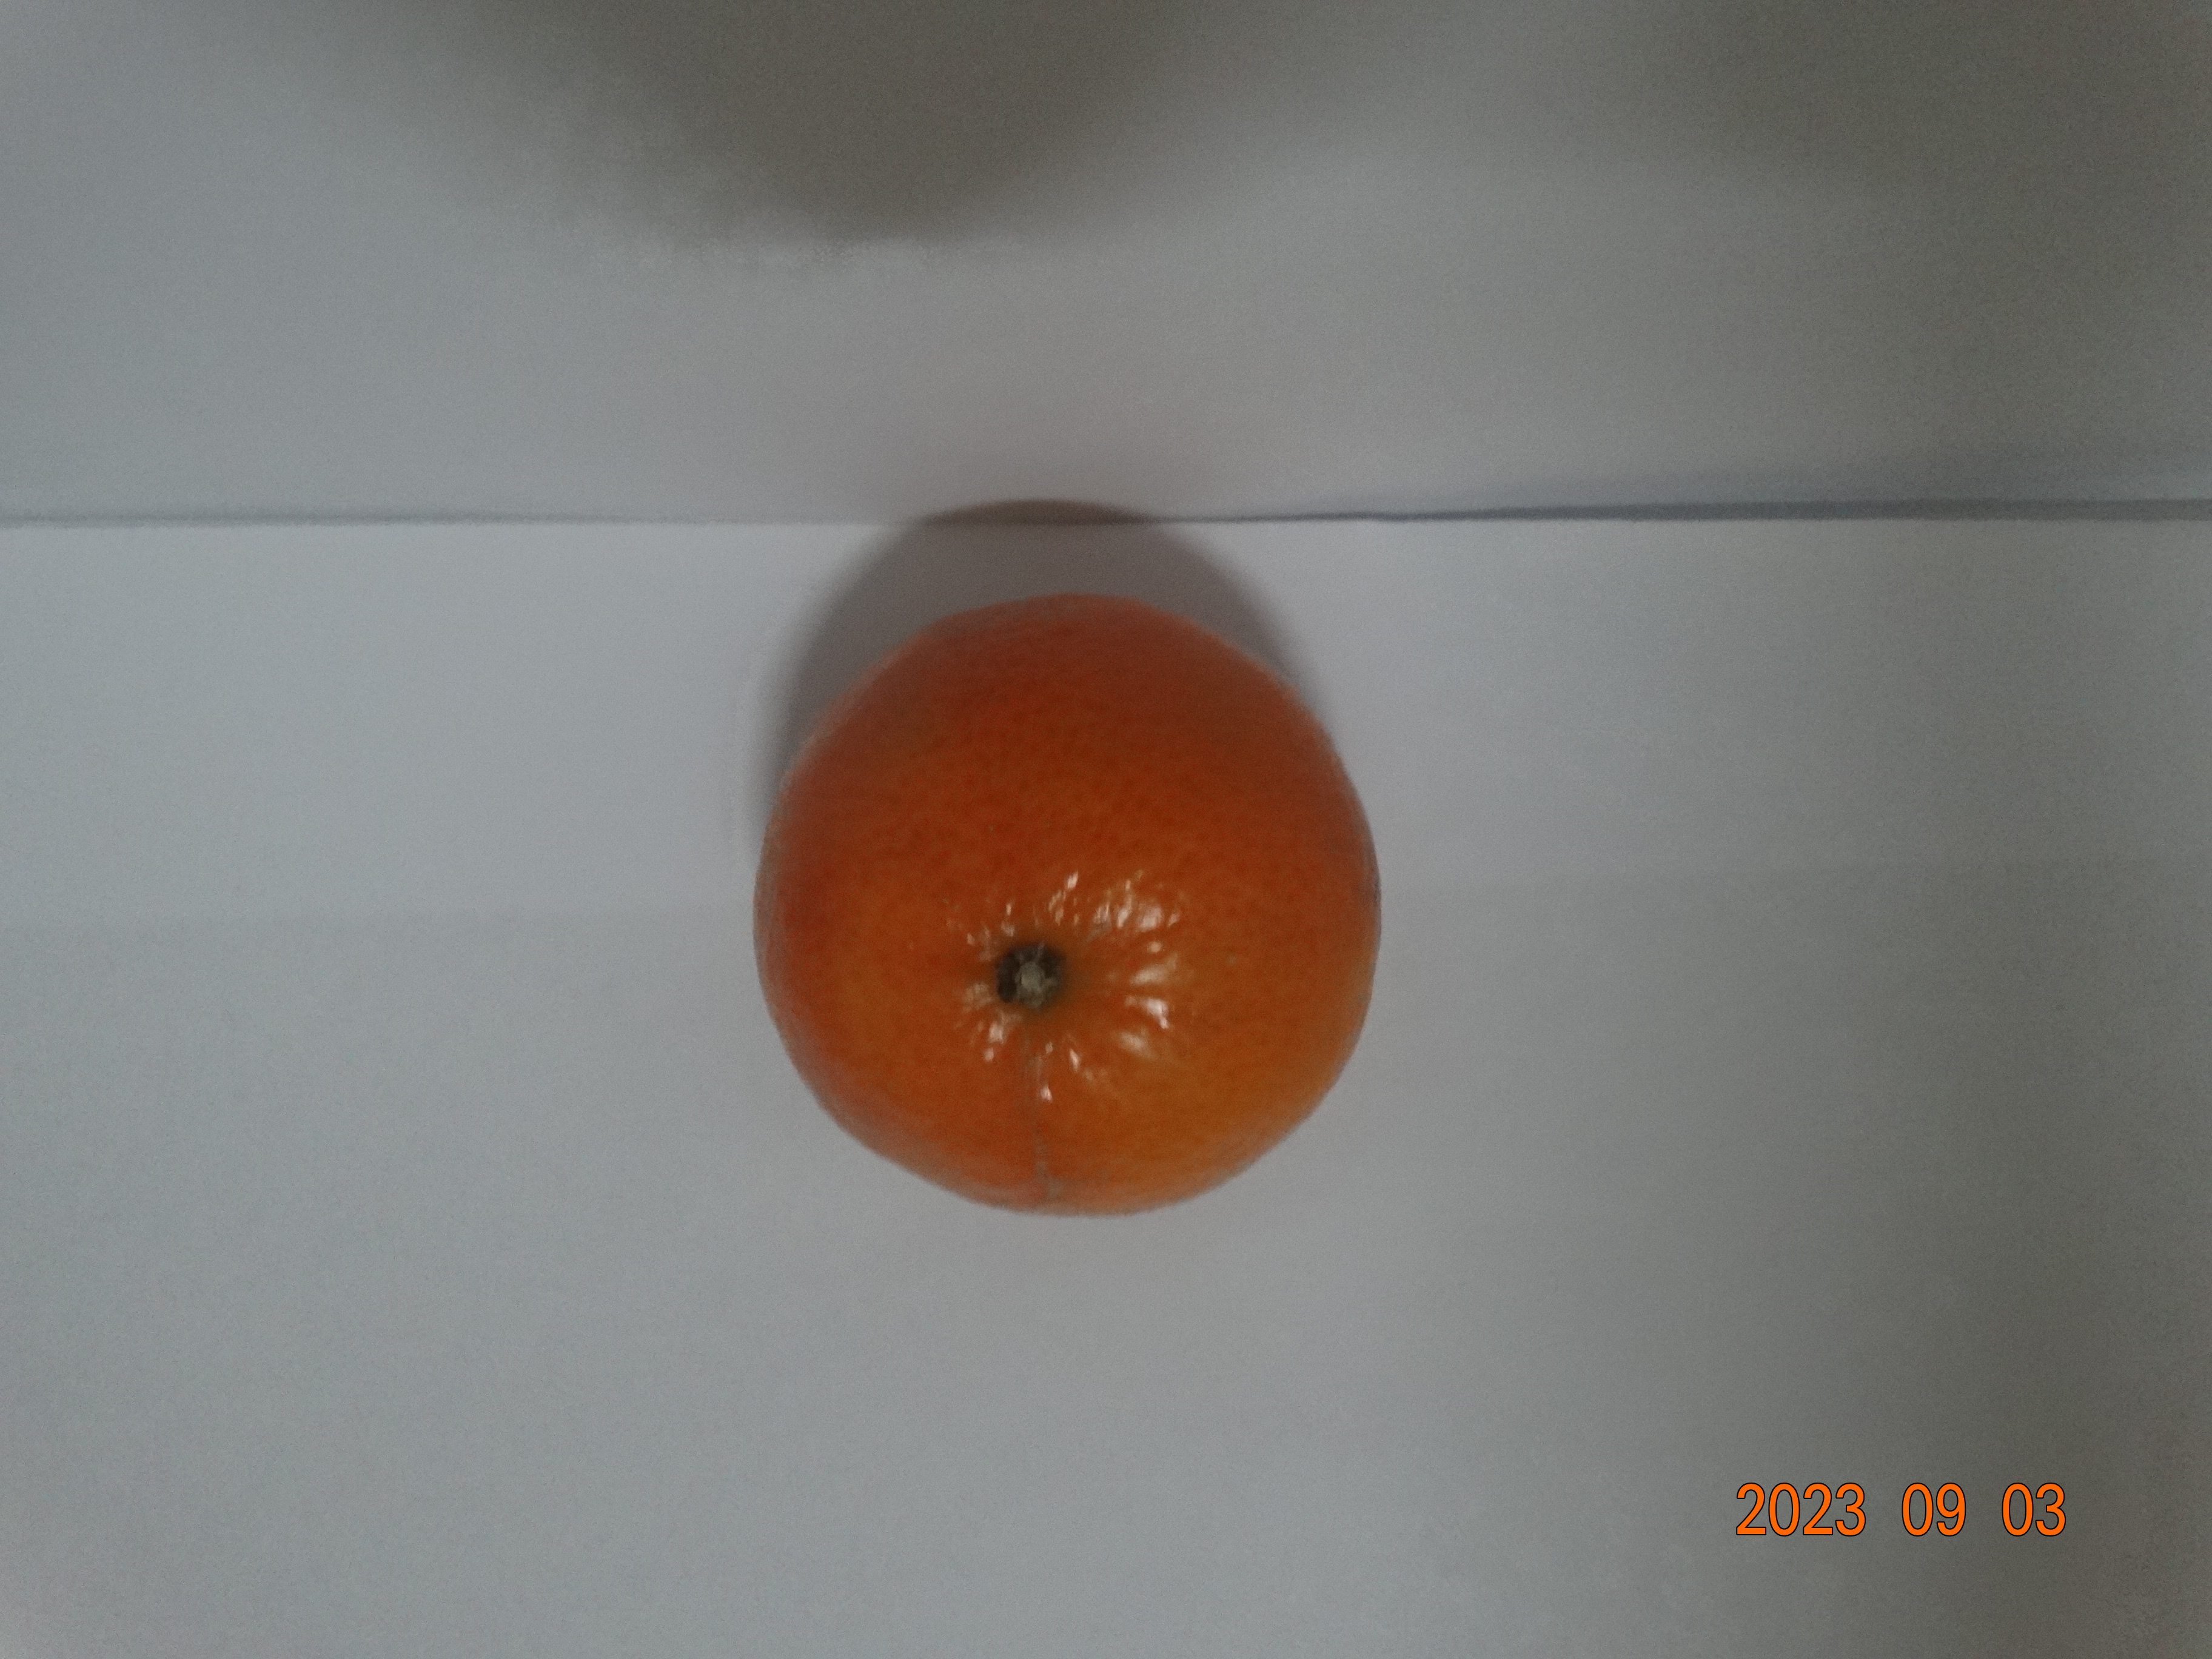
Citrus fruit variety: tangerine